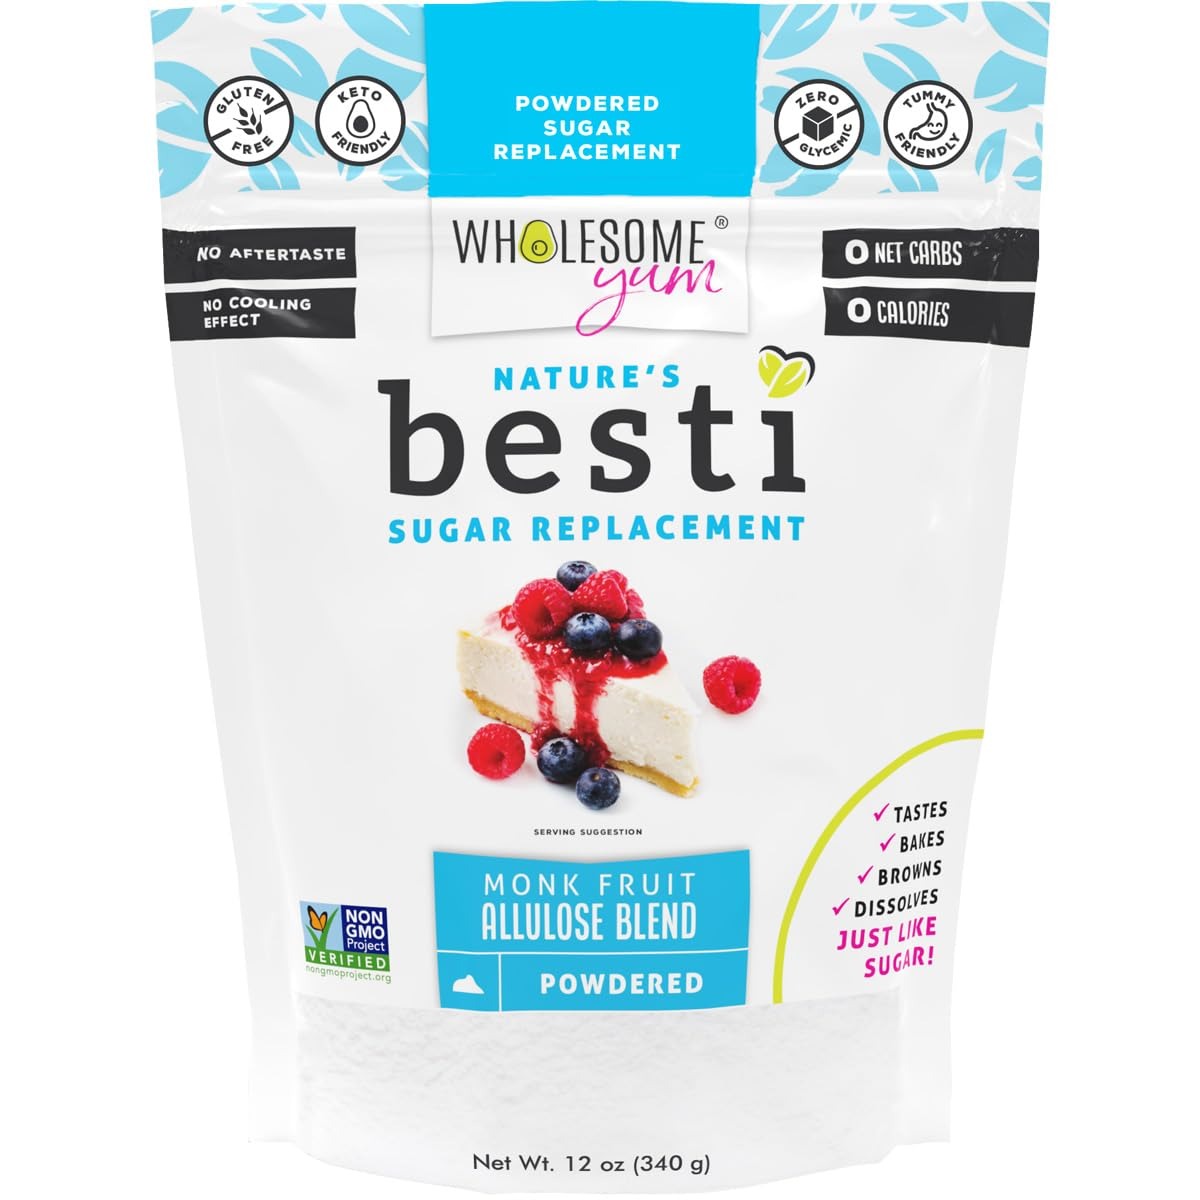
Item Name: Wholesome Yum Besti Natural Powdered Sugar Substitute - Keto Confectioners Monk Fruit Sweetener Blend With Allulose (No Erythritol) - Non GMO, Zero Carb, Zero Calorie, No Aftertaste (12 oz)
Bullet Point 1: BESTI POWDERED TASTES & ACTS LIKE POWDERED SUGAR, WITH NO AFTERTASTE. You don't have to miss sugar anymore! Our powdered monk fruit sweetener without erythritol tastes, measures, bakes, and sprinkles just like powdered sugar. Unlike other brands that contain erythritol, our powdered monk fruit sugar with allulose dissolves easily, browns and caramelizes like sugar, won't crystallize, and doesn't have a cooling sensation.
Bullet Point 2: SUGAR FREE, 0 CALORIE & 0 CARB. With zero net carbs and zero sugar, our natural confectioners sweetener has zero glycemic impact and won't spike blood sugar. It's perfect for your healthy sugar free lifestyle!
Bullet Point 3: 100% NATURAL POWDERED SUGAR REPLACEMENT. Besti powdered monk fruit sweetener is just 2 natural ingredients from plants: monkfruit extract (derived from an Asian melon) and allulose (a rare, natural sugar we can't metabolize, so it tastes like sugar without the negative effects of sugar). You’ll NEVER find artificial preservatives, artificial sweeteners, sugar alcohols (like erythritol), or artificial flavors or colors in our products.
Bullet Point 4: PERFECT POWDERED SUGAR SUBSTITUTE FOR EVERYTHING. Use powdered Besti as a natural sugar-free confectioners sweetener to replace powdered sugar cup-for-cup in your favorite sweet recipes, including frosting, cheesecake, sauce, glaze, salad dressing, topping, and more. It’s extra fine and dissolves completely for smooth results. No more gritty texture!
Product Description: Meet Besti Powdered Monk Fruit Allulose Blend: Your new sugar free BFF for cooking and baking! This natural powdered keto sweetener tastes, bakes, browns, and dissolves just like sugar does. Unlike other brands, Besti won't crystallize, browns and caramelizes like actual sugar, makes your baked goods moist, is easy on your tummy, and doesn't leave a cooling aftertaste. It's also just as fine as real powdered sugar -- no gritty texture! Our powdered monk fruit sweetener without erythritol (sometimes called "powdered monk fruit sugar") makes the perfect 1-to-1 confectioners sugar substitute, but has zero calories, zero net carbs, and zero glycemic index. Use it in place of powdered sugar. It works beautifully anywhere you need a super smooth texture, such as frostings, sauces, topping, sprinkling, and more! It will satisfy your sweet tooth without the sugar crash -- you don't have to miss sugar anymore! Powdered Besti is a great tasting low carb keto powdered sweetener, but it's perfect for anyone wanting to reduce sugar. Whether you are trying to cut carbs, lose weight, or simply eat healthier and reduce sugar intake, it's the best powdered sugar substitute to fit all your needs. It will satisfy your sweet tooth without the sugar crash -- and it actually behaves like powdered sugar in cooking and baking! No erythritol = no problems! Unlike other brands of sugar free powdered sugar, Besti contains no sugar alcohols. That means it dissolves effortlessly for a smooth texture, won't crystallize, browns and caramelizes like actual confectioners' sugar, is easy on your tummy, and doesn't leave a cooling aftertaste. And it's a super fine powder for the best texture. What's inside? Allulose is a rare sugar we can’t metabolize, so it tastes and acts like sugar without spiking blood sugar. Monk fruit is a small Asian melon that has been used for centuries. Our extract is the highest grade (mogroside V50), which means clean, sweet taste with no bitterness.
Value: 12.0
Unit: Ounce

Price: 14.99